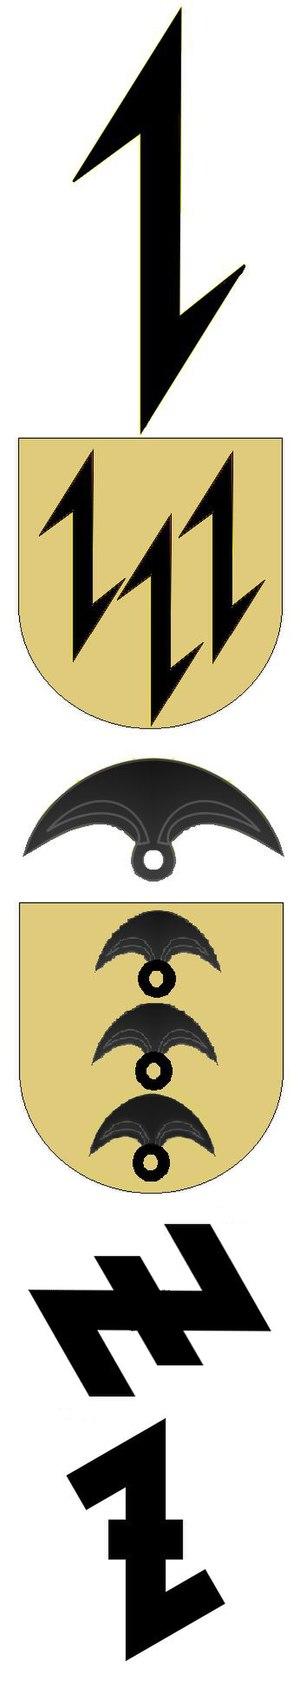
Une Wolfsangel est une charge héraldique en Allemagne. Ce symbole se trouve encore dans un certain nombre de blasons municipaux en Allemagne et a été utilisé par un certain nombre d'unités nazies.